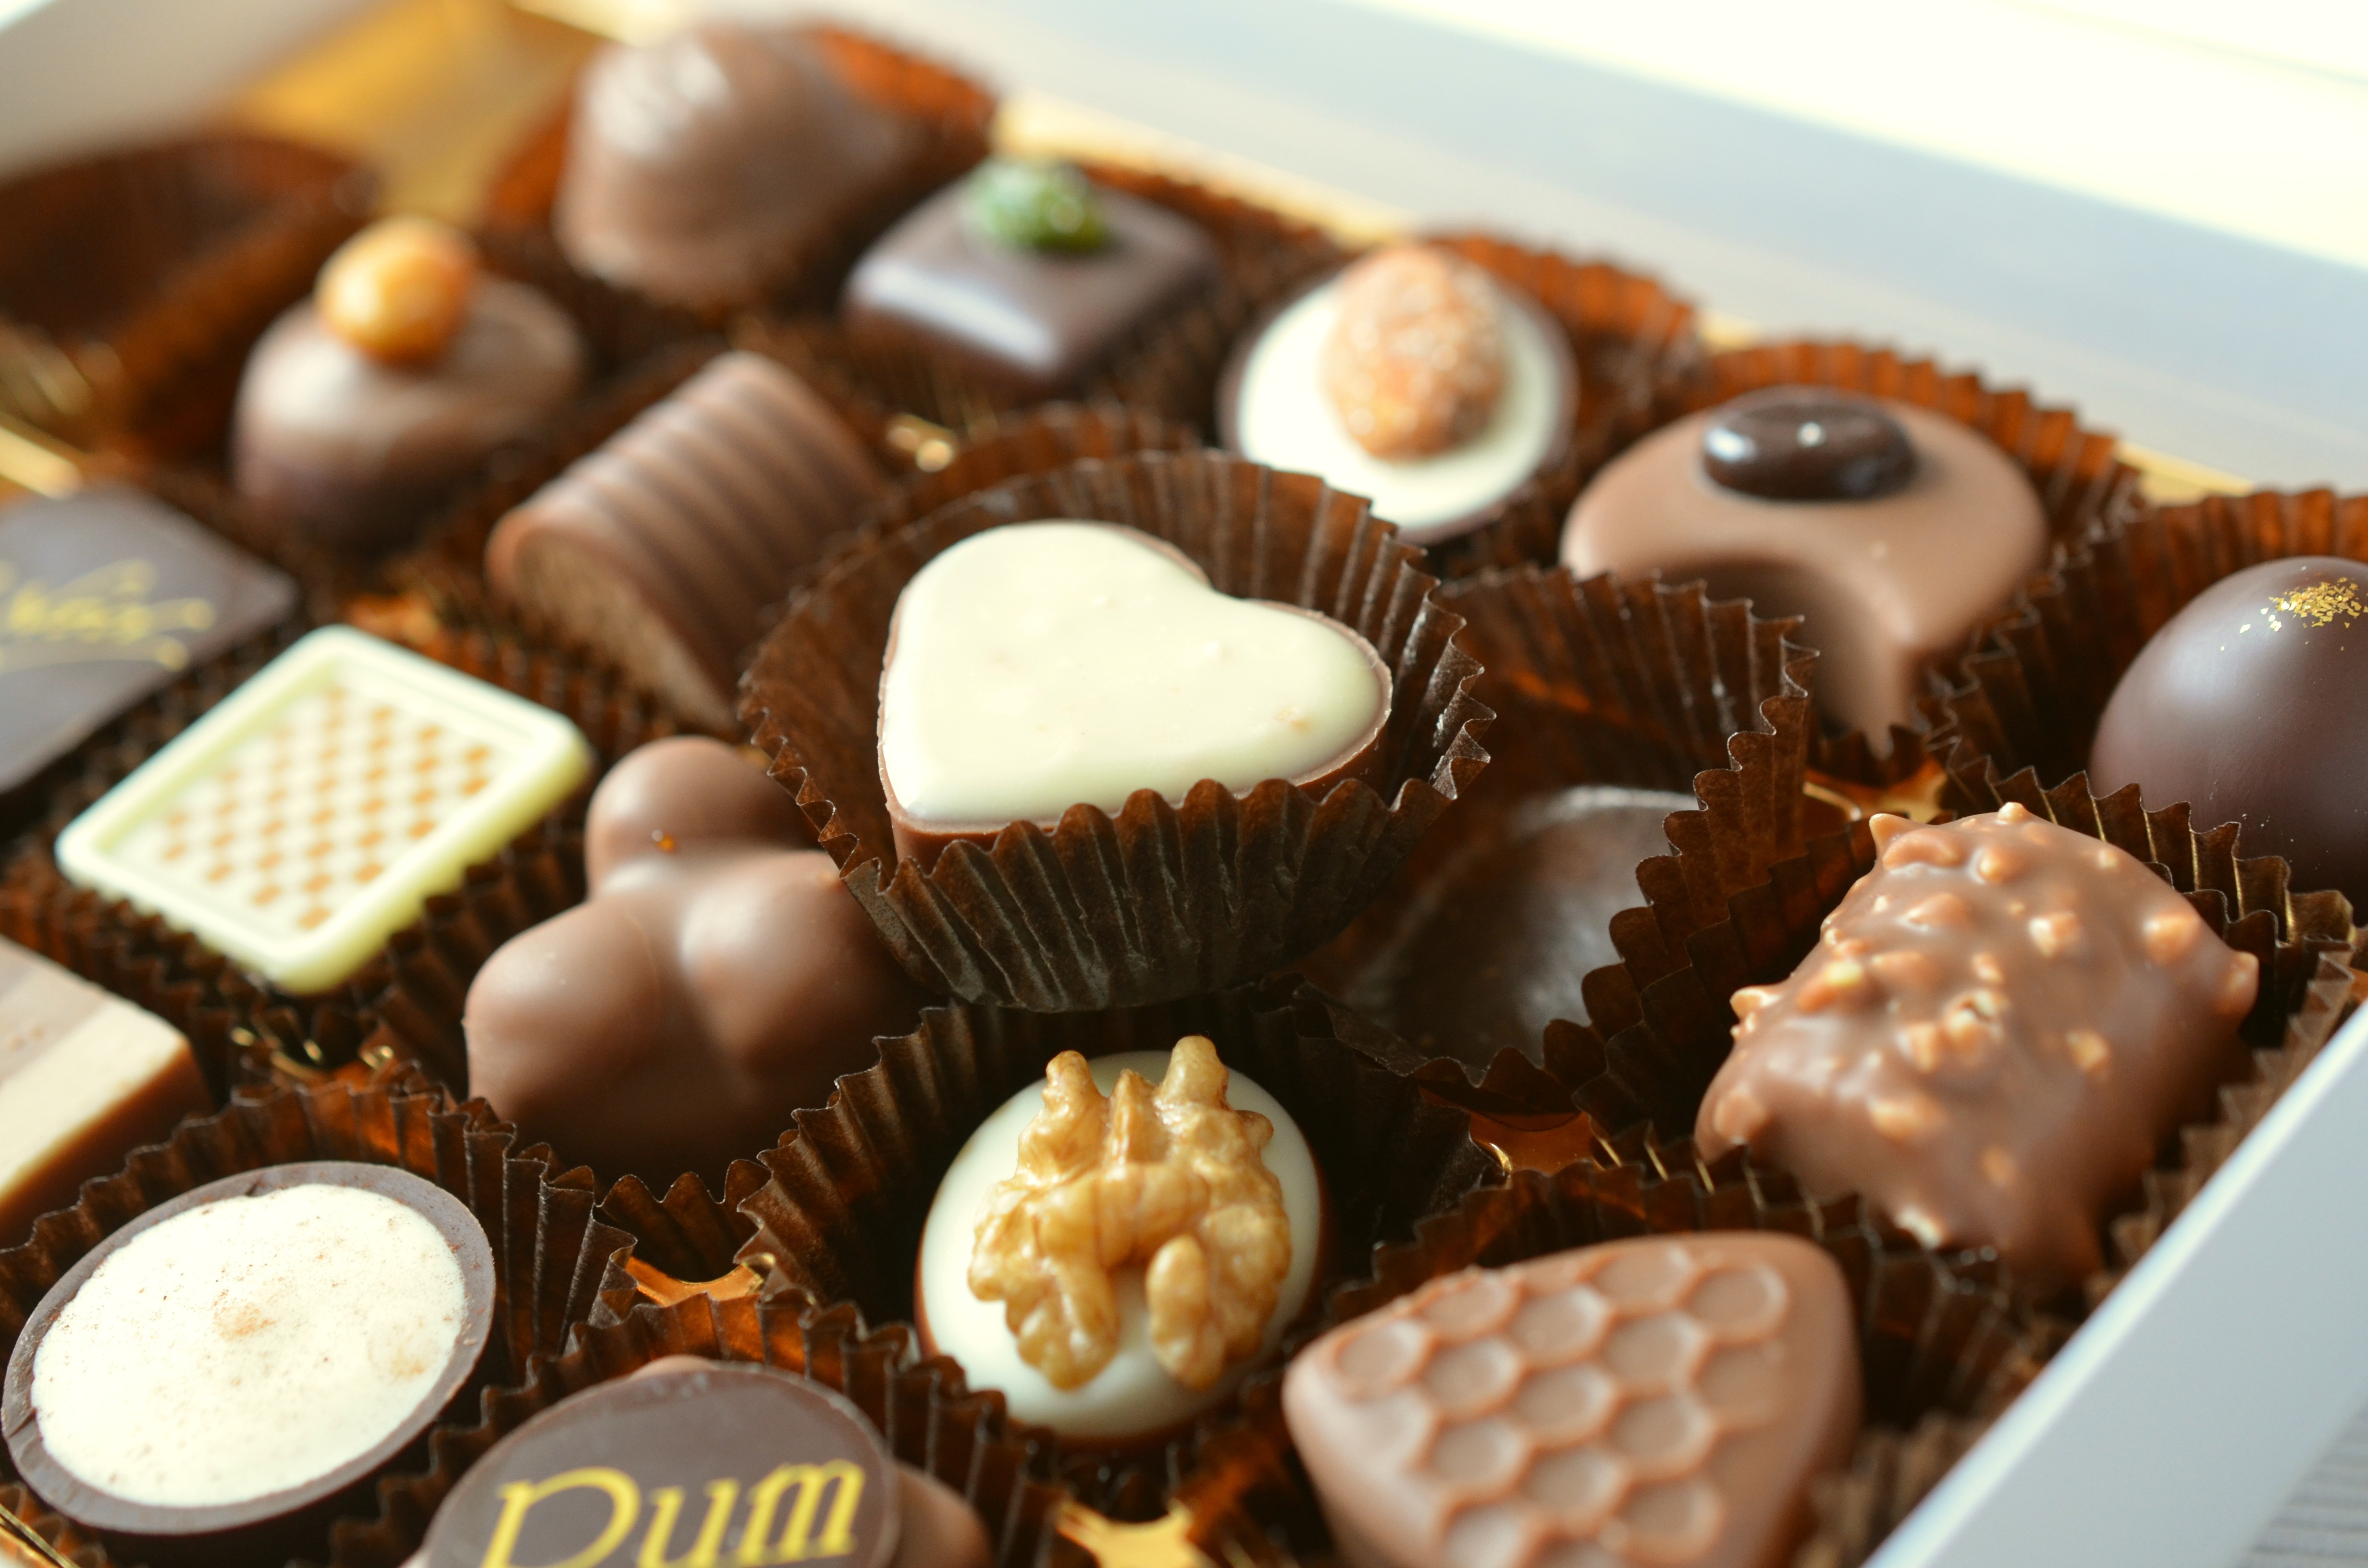
heart, food, produce, chocolate, baking, dessert, cake, calories, icing, candy, sweetness, confectionery, flavor, nibble, chocolates, praline, bonbon, snack food, chocolate truffle, peanut butter cup, petit four